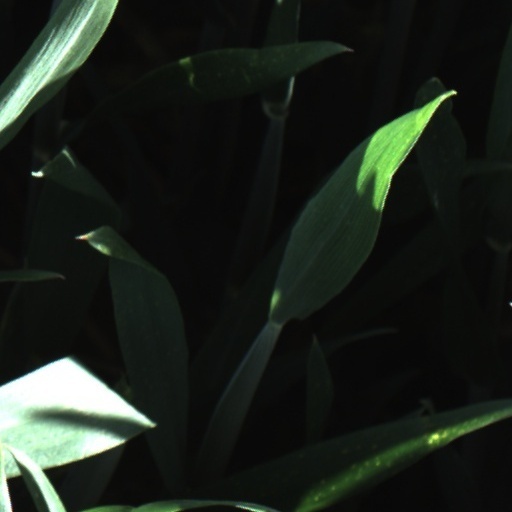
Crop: wheat